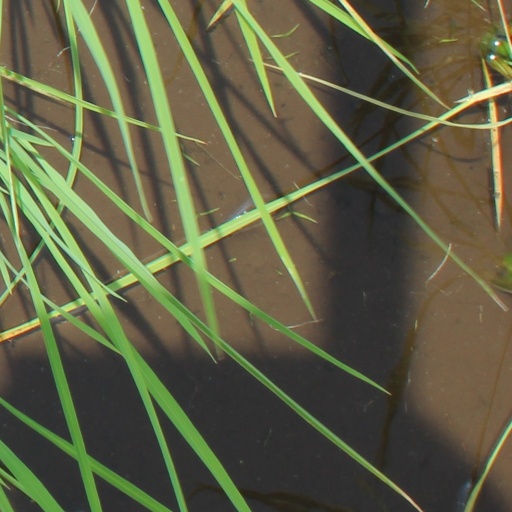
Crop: rice